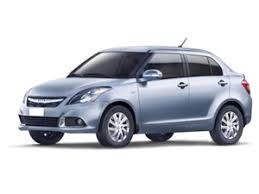
Label: noambulance